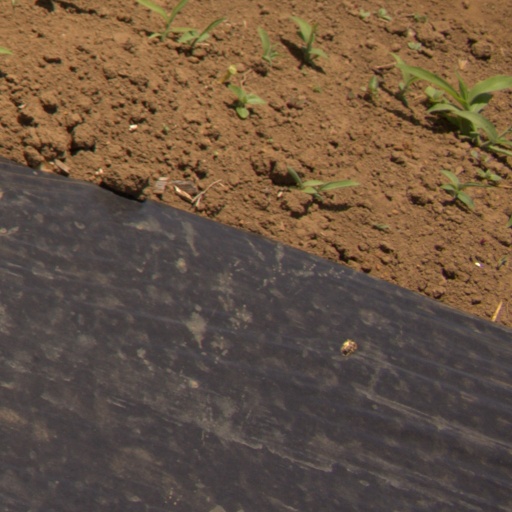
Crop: Jerusalem artichoke